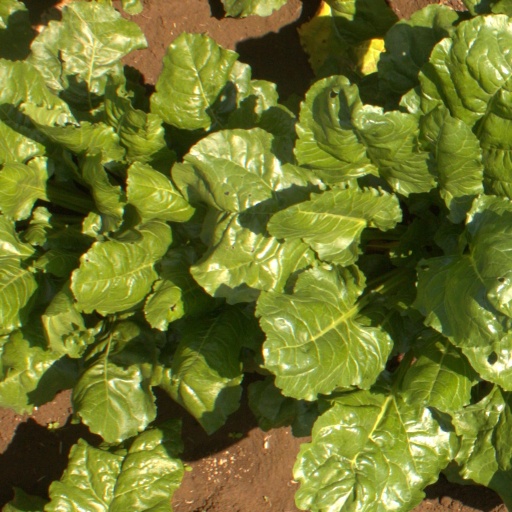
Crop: sugar beet